Kotturu Dhanadibbalu

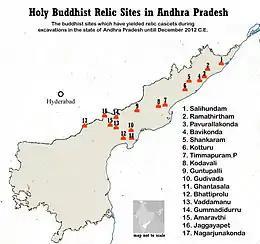
Dhanadibbalu is a Holy relic Buddhist site of Andhra Pradesh

Kotturu Dhanadibbalu is an ancient Buddhist site near Kotturu village of Rambilli mandal Visakhapatnam District of Andhra Pradesh. A post office is located at Kotturu Village with Pin code 531061.